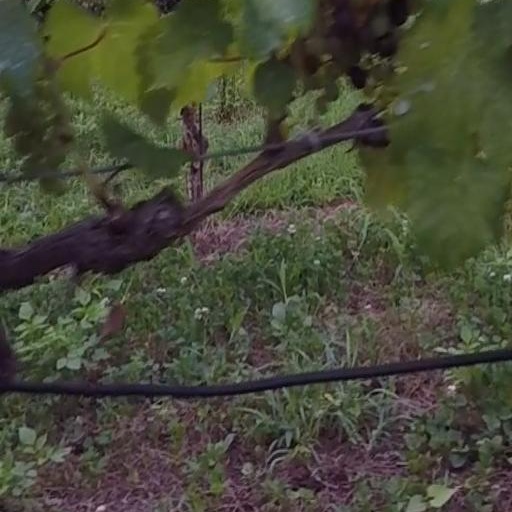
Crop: grape